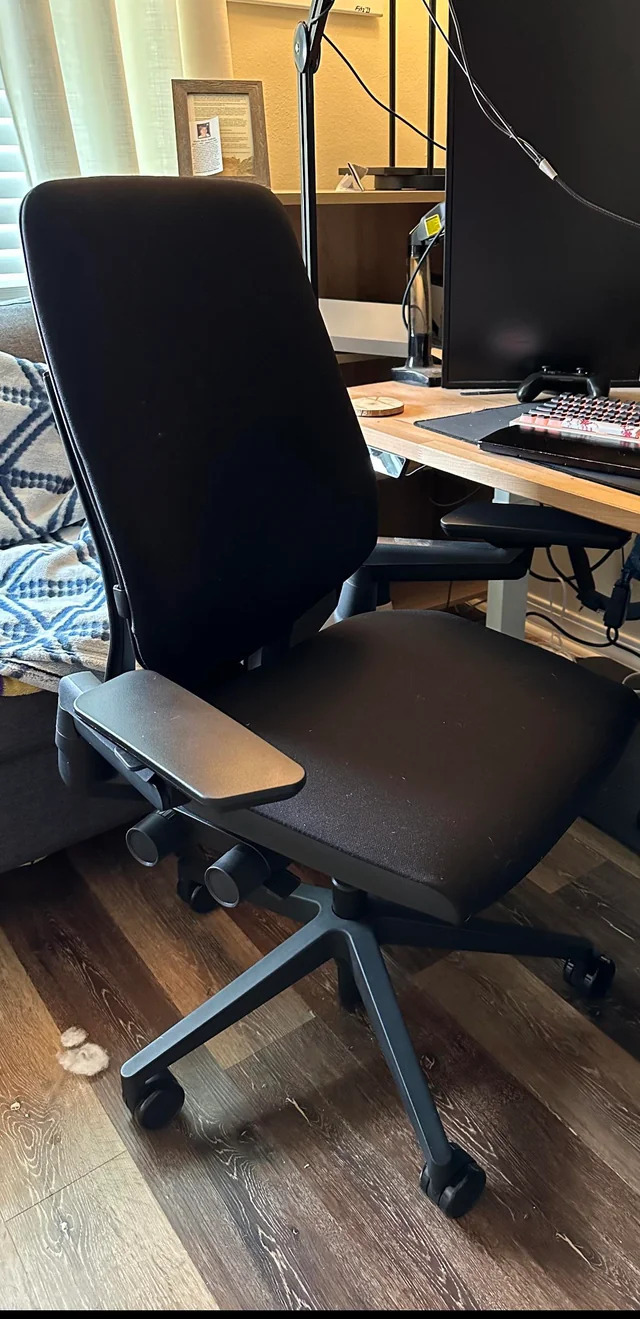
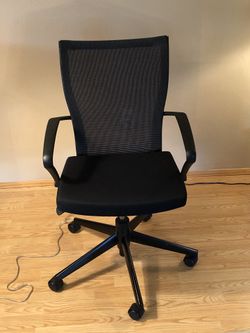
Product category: items_chair
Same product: no